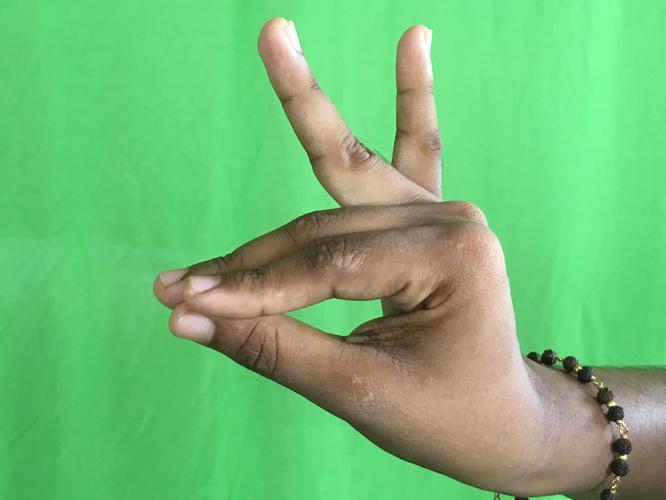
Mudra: Katakamukha_1
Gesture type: single_hand